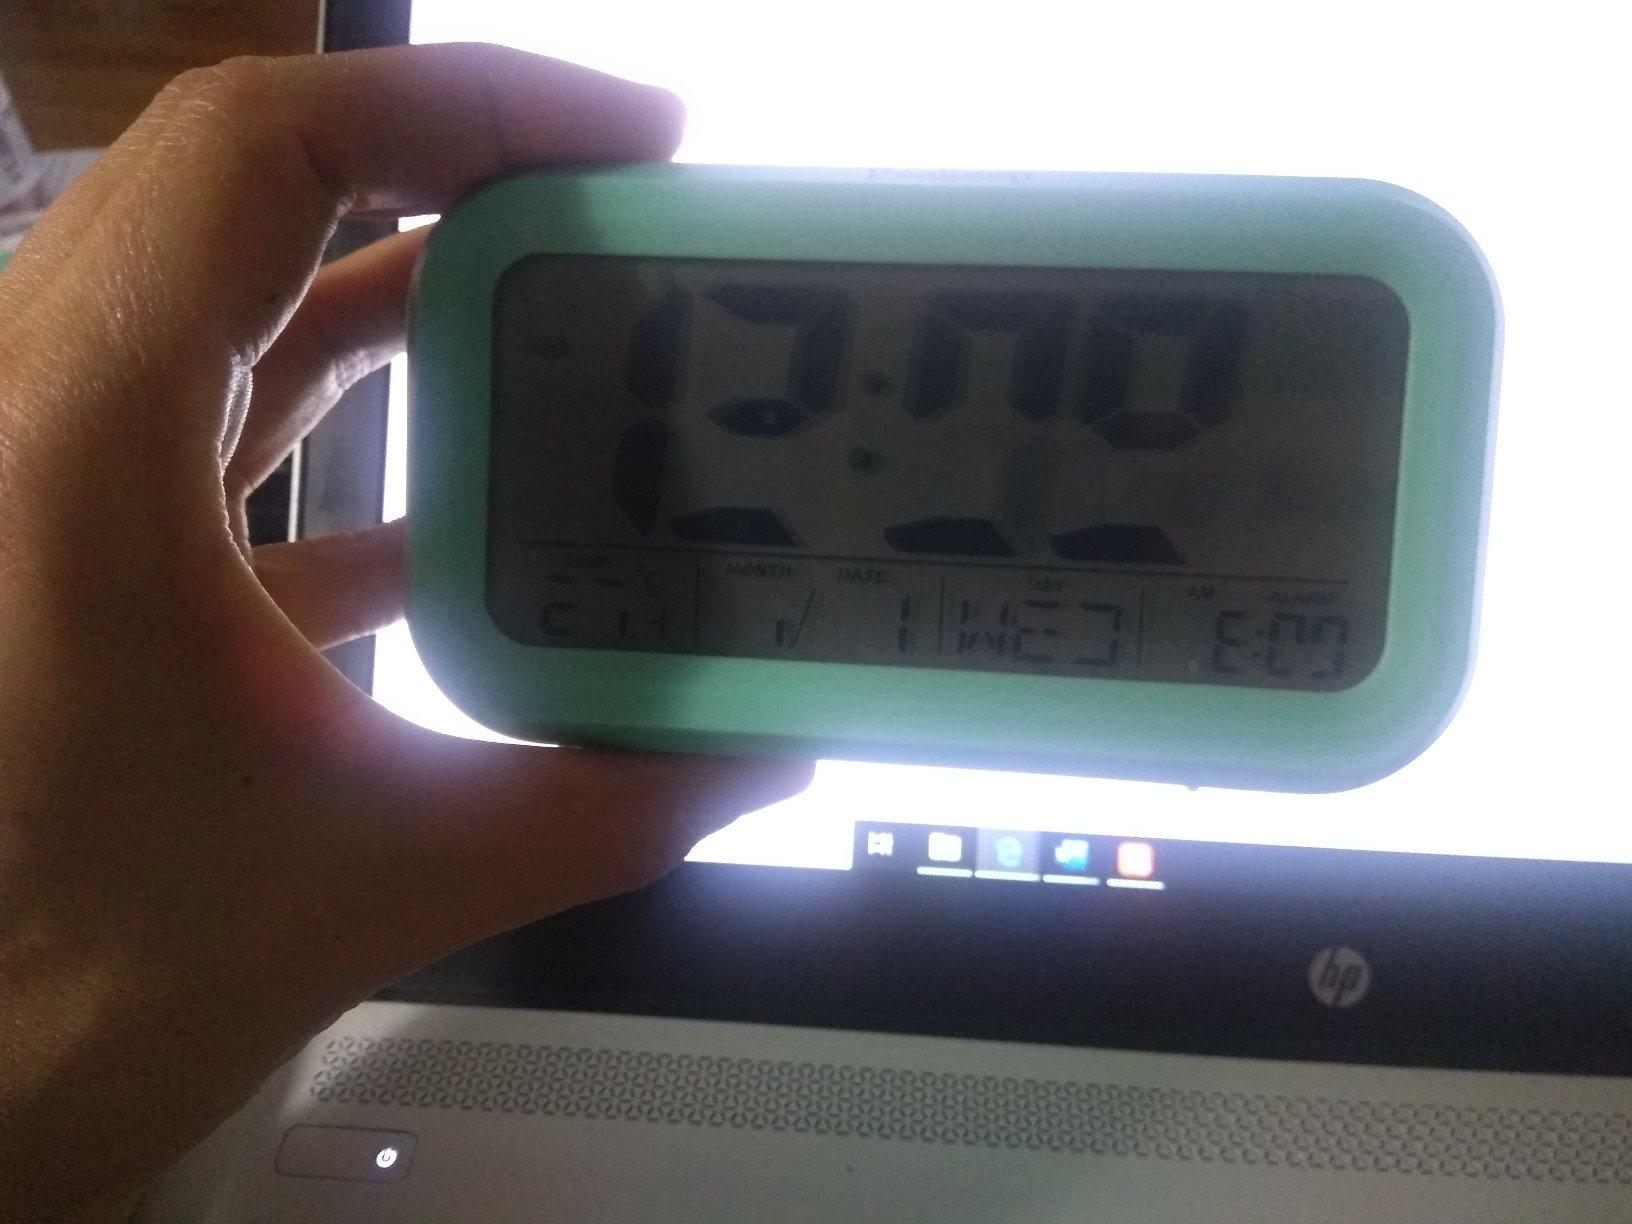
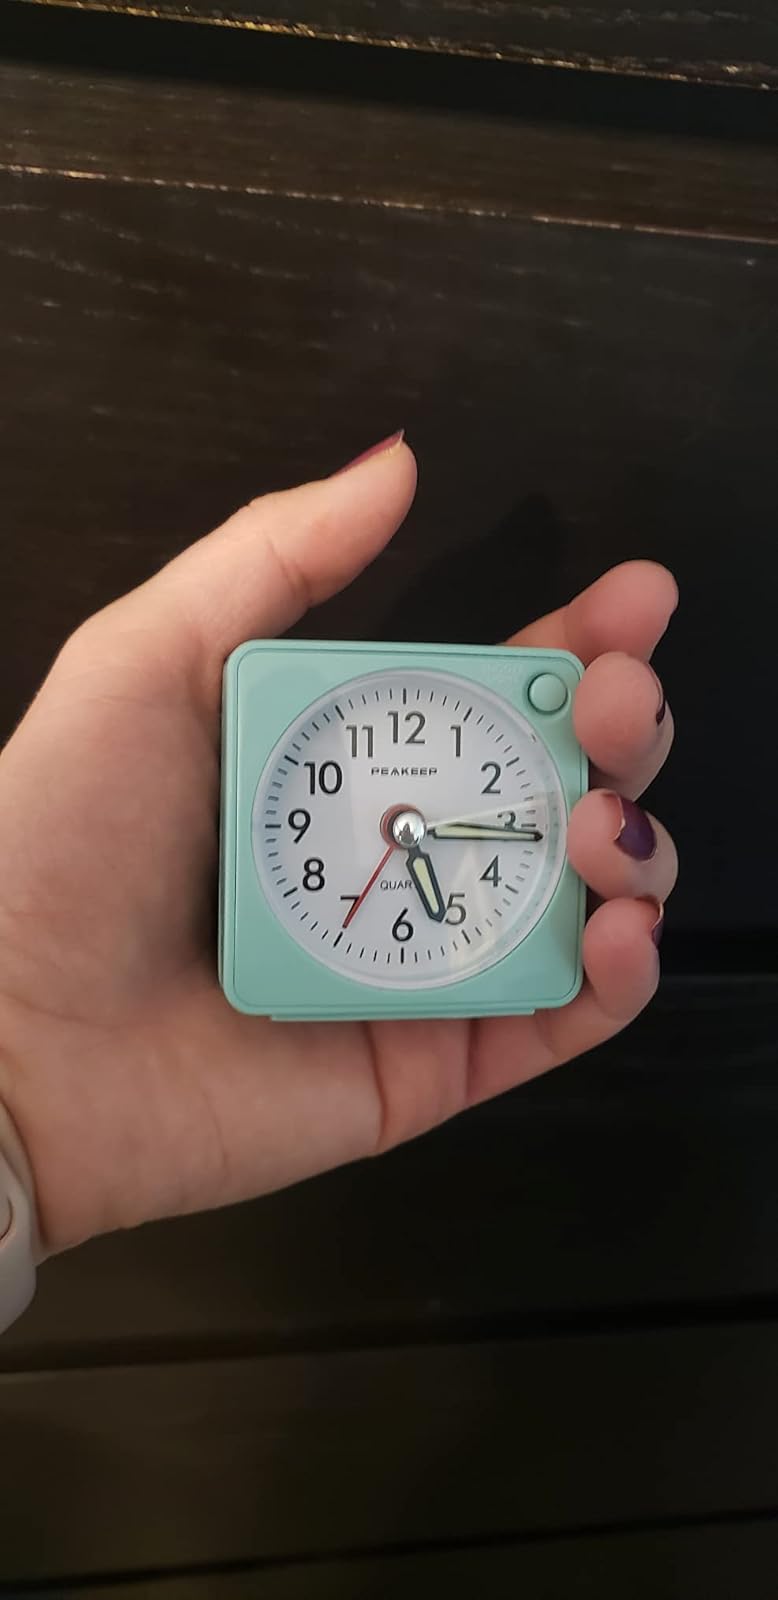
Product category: clock
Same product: no